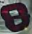
Number: 8